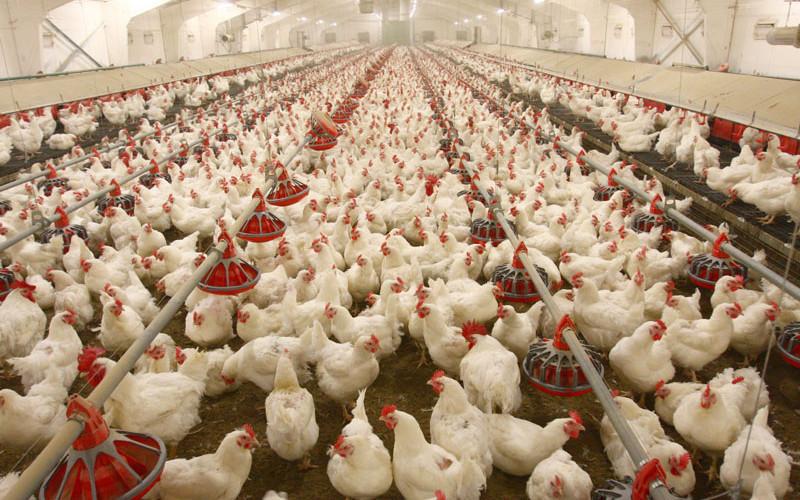
Kuku wengi wenye rangi nyeupe wapo ndani ya banda kubwa lenye mpangilio mzuri. Wamesimama huku wametoa vichwa juu wakiakisi afya bora. Kuku hawa hufugwa kwa ajili ya nyama na mayai ambayo husindikwa na kusambazwa sokoni. Huu ni mfano wa kilimo cha viwanda wenye tija na usimamizi mzuri